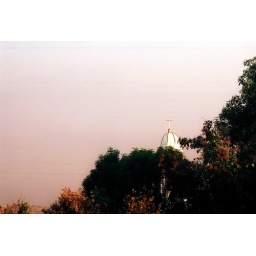
church's tower a-cross the street in morning during fires.